Marketplace

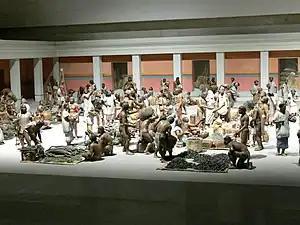
A model of an Aztec "tianguis", National Museum of Anthropology

In early Western Europe, markets developed close to monasteries, castles or royal residences. Priories and aristocratic manorial households created considerable demand for goods and services, both luxuries and necessities, and also afforded some protection to merchants and traders. These centres of trade attracted sellers which would stimulate the growth of the town. The "Domesday Book" of 1086 lists 50 markets in England; however, many historians believe this figure underestimates the actual number of markets in operation at the time. In England, some 2,000 new markets were established between 1200 and 1349. By 1516, England had some 2,464 markets and 2,767 fairs, while Wales had 138 markets and 166 fairs.